Tagum

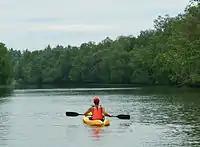
Nabintad River, part of the original river system that flowed around Magugpo and is currently a protected marine sanctuary due to its natural abundance of mangrove trees.

There is no official record as to the origin and meaning of the name Tagum, but in Visayan "tagum" (or variants "tayum", "tagung-tagung") refers to the indigo plant (Indigofera tinctoria Linn.). On the one hand, a legend explains how the name Magugpo, the city's former name, came about. At the beginning, Magugpo was nothing but a vast wilderness, inhabited by the Mansakas, Manguangans, Mandayas and the Kalagans in the coastal barangays. The name Magugpo was derived from the native word "mago", a name of a certain tree, and "ugpo" means very high. According to legend, the natives were occupying a river basin inside the thickly covered forest where they could not even see the sun. The creek where the natives dwelt still exists, but the once abundant freshwater is now dead due to pollution.